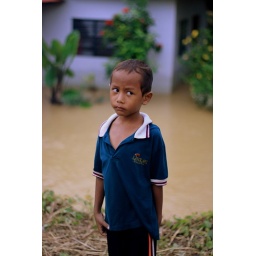
theres water in my house